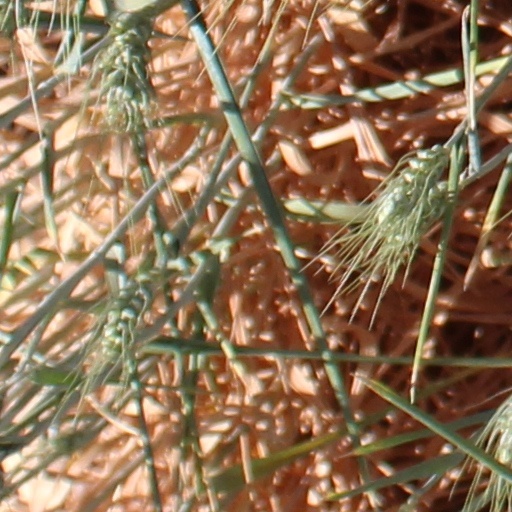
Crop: wheat